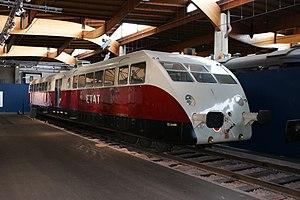
La Cité du Train - Patrimoine SNCF, à Mulhouse, est le plus grand musée ferroviaire d'Europe.